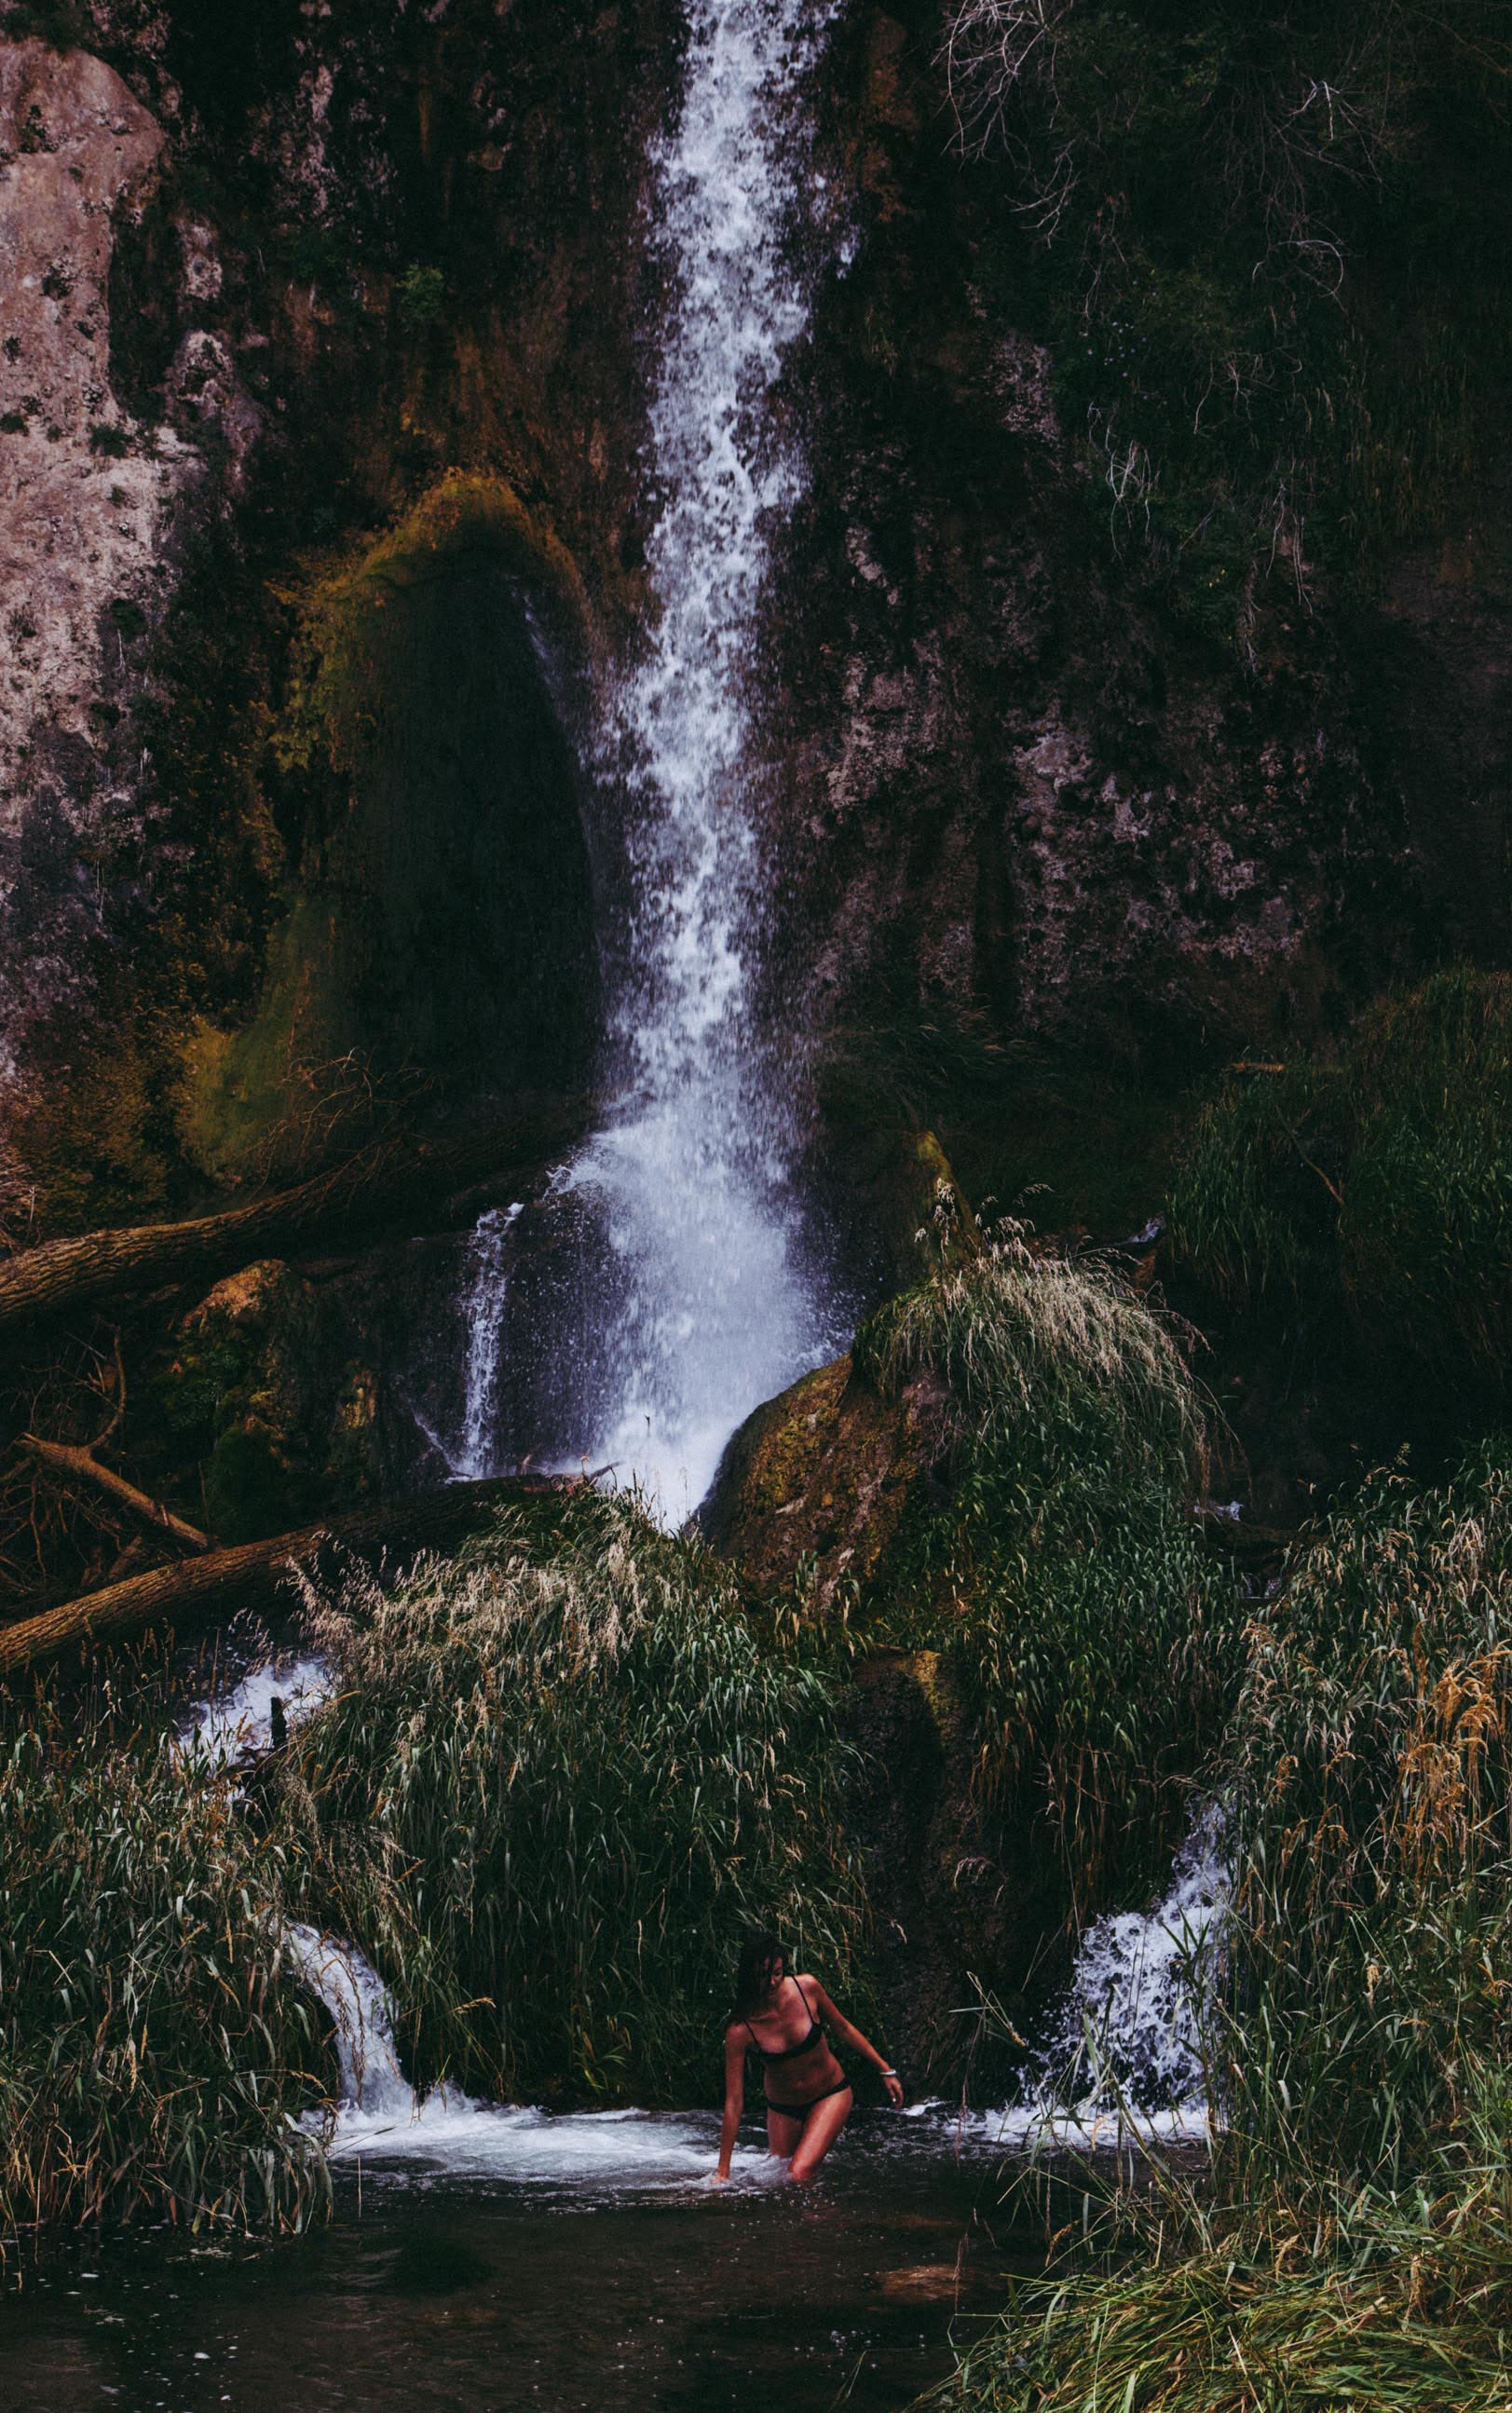
waterfall, body of water, nature, water, natural landscape, water resources, watercourse, nature reserve, stream, water feature, rainforest, chute, river, tree, landscape, state park, rock, photography, forest, national park, jungle, valdivian temperate rain forest, formation, adventure, creek, ravine